Pisco sour

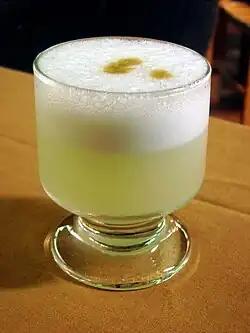
Peruvian pisco sour

A pisco sour is an alcoholic cocktail of Peruvian origin that is traditional to both Peruvian and Chilean cuisine. The drink's name comes from "pisco", a brandy which is its base liquor, and the cocktail term "sour", implying sour citrus juice and sweetener components. The Peruvian pisco sour uses Peruvian "pisco" and adds freshly squeezed lime juice, simple syrup, ice, egg white, and Angostura bitters. The Chilean version is similar, but uses Chilean "pisco" and Pica lime, and excludes the bitters and egg white. Other variants of the cocktail include those created with fruits like pineapple or plants such as coca leaves.